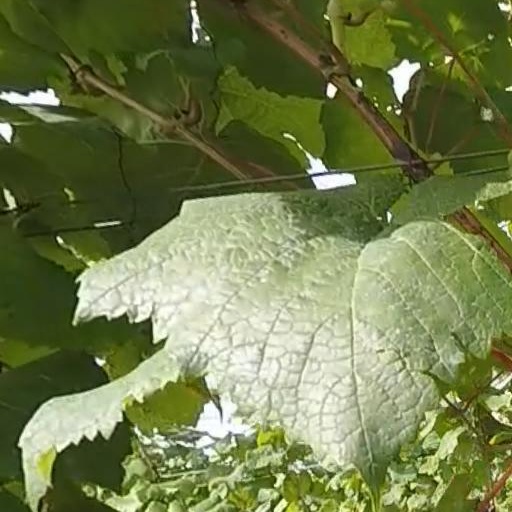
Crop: grape